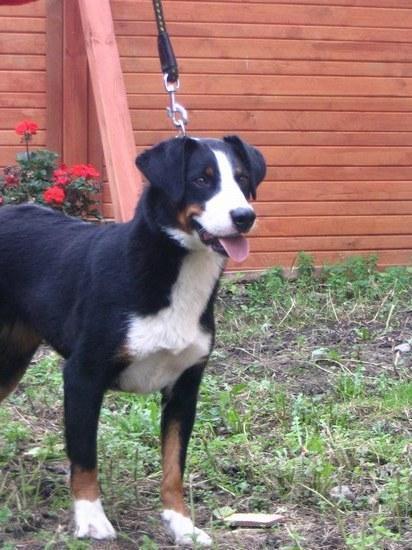
Appenzeller